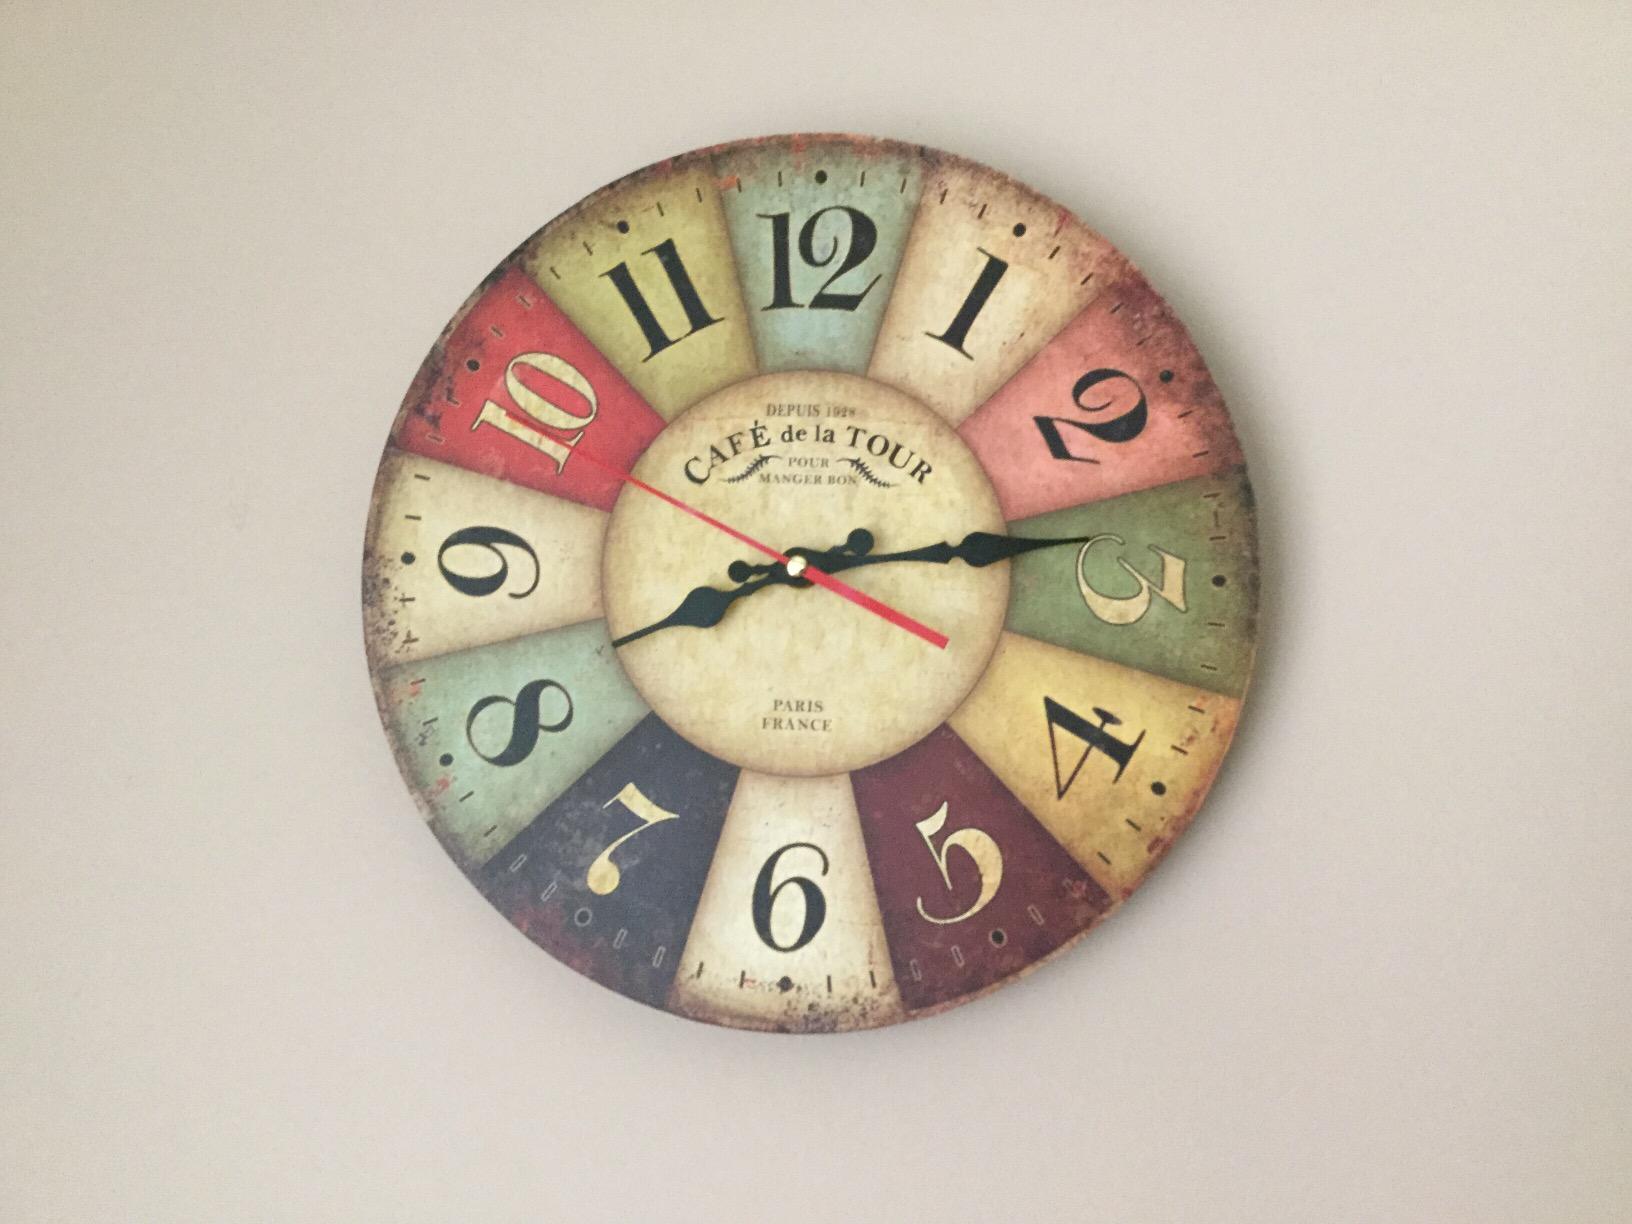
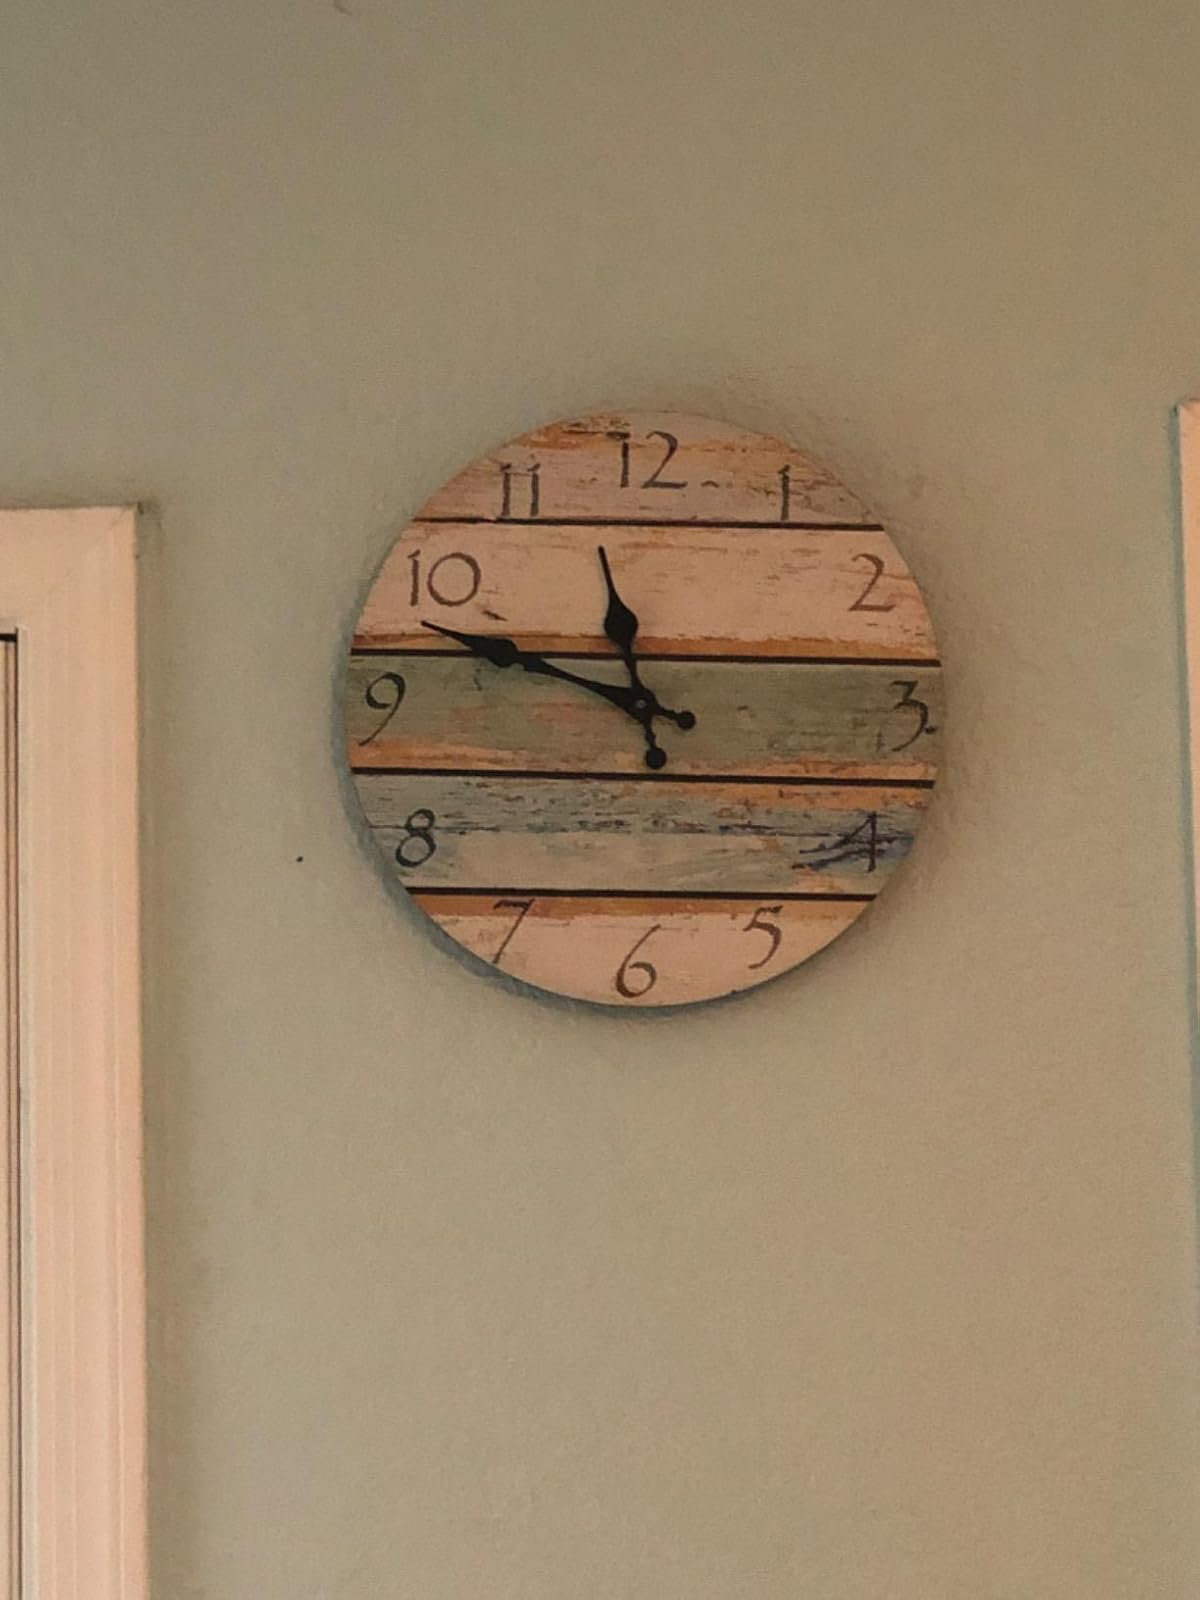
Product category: clock
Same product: no